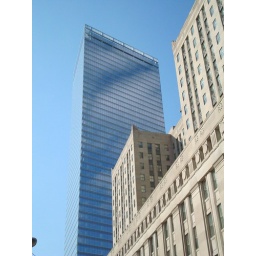
New building by ground zero